Charles Ross (artist)

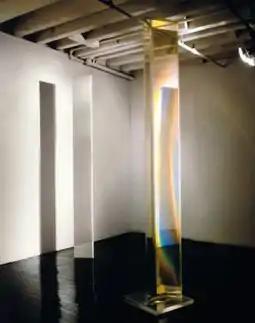
Charles Ross, "The Colors of Light, The Colors in Shadows"; prism column: acrylic and optical fluid, 100" x 14" each side); painted white column: wood, 90" x 12" each side); John Weber Gallery, 1979.

Critics note in Ross's work a juxtaposition of aesthetic and conceptual appeal with the immediacy of natural forces that he records and displays. It has been described as a "cocktail of science and art," employing sculpture as an instrument for perception. Curator and writer Klaus Ottmann has written that all of Ross's work emanates from "an early and enduring excitement about geometry" and a "preoccupation with the substance of light, the existence of its physical, quantum, and metaphysical expressions." Ross's major bodies of work consist of prism sculptures, Solar Burns using focused sunlight, the earthwork "Star Axis", solar spectrum installations, explosion works made with powdered pigments, and "Star Maps."